Pacific–North American teleconnection pattern

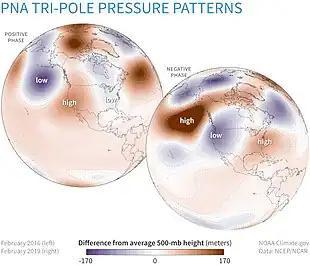
Two plots of geopotential height over the North Pacific and North America

The Pacific–North American teleconnection pattern (PNA) is a large-scale weather pattern with two modes, denoted positive and negative, and which relates the atmospheric circulation pattern over the North Pacific Ocean with the one over the North American continent. It is the second leading mode of natural climate variability in the higher latitudes of the Northern Hemisphere (behind the Arctic Oscillation or North Atlantic Oscillation) and can be diagnosed using the arrangement of anomalous geopotential heights or air pressures over the North Pacific and North America.